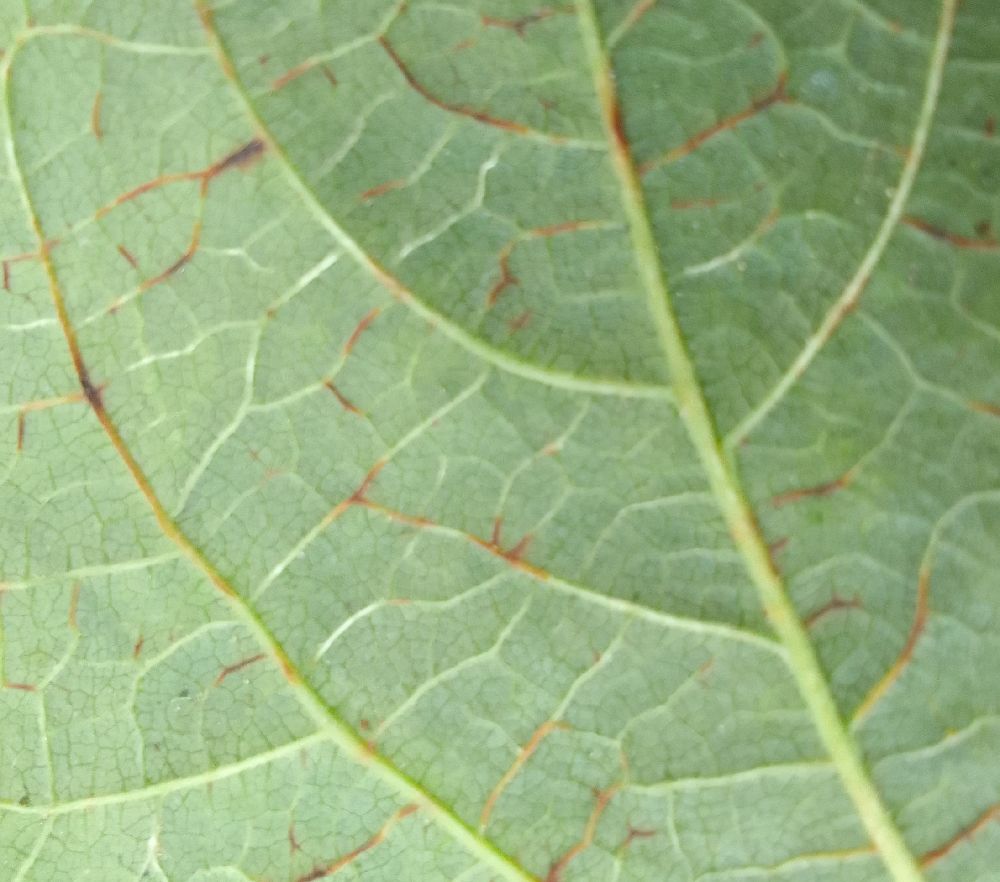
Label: anthracnose